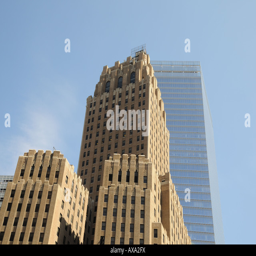
the richly ornamented skyscraper was built in the 1920 's .